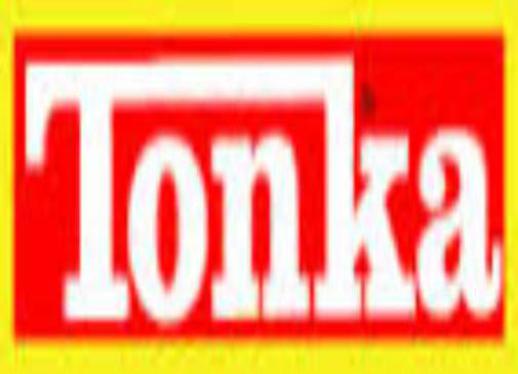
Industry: Leisure